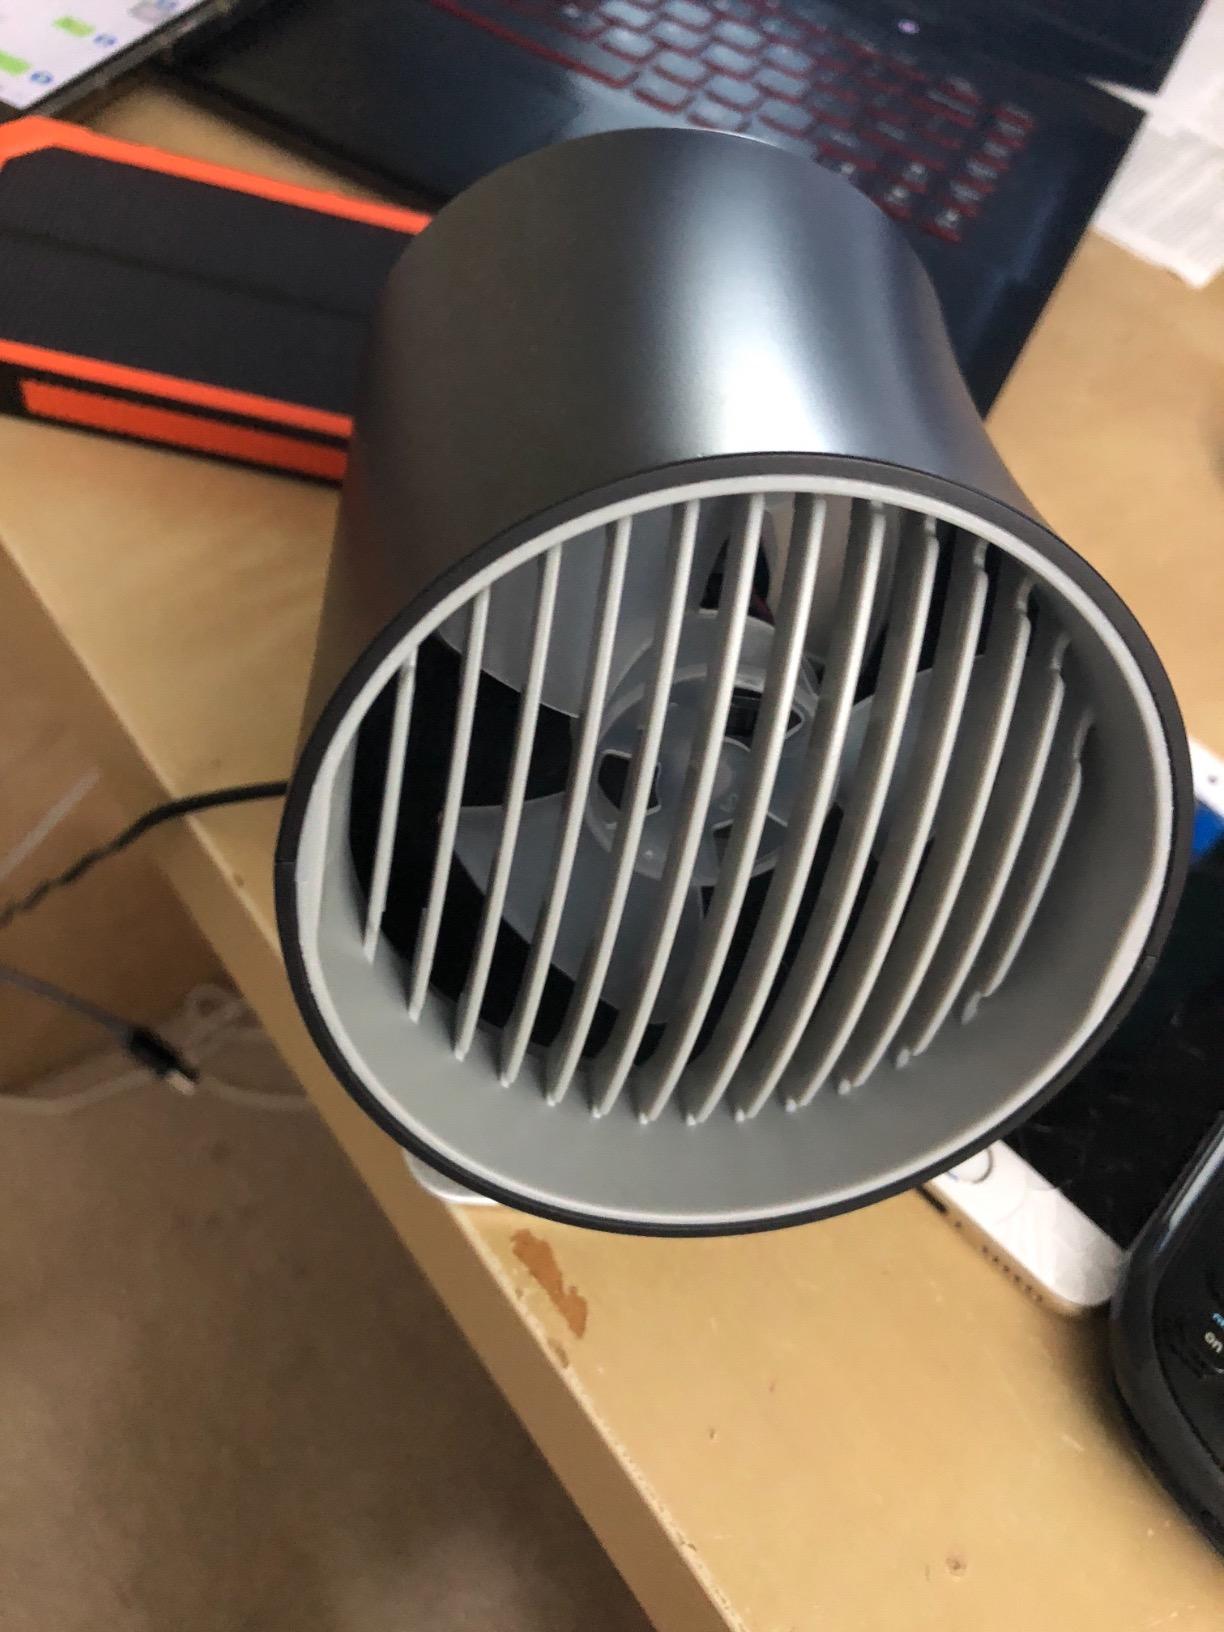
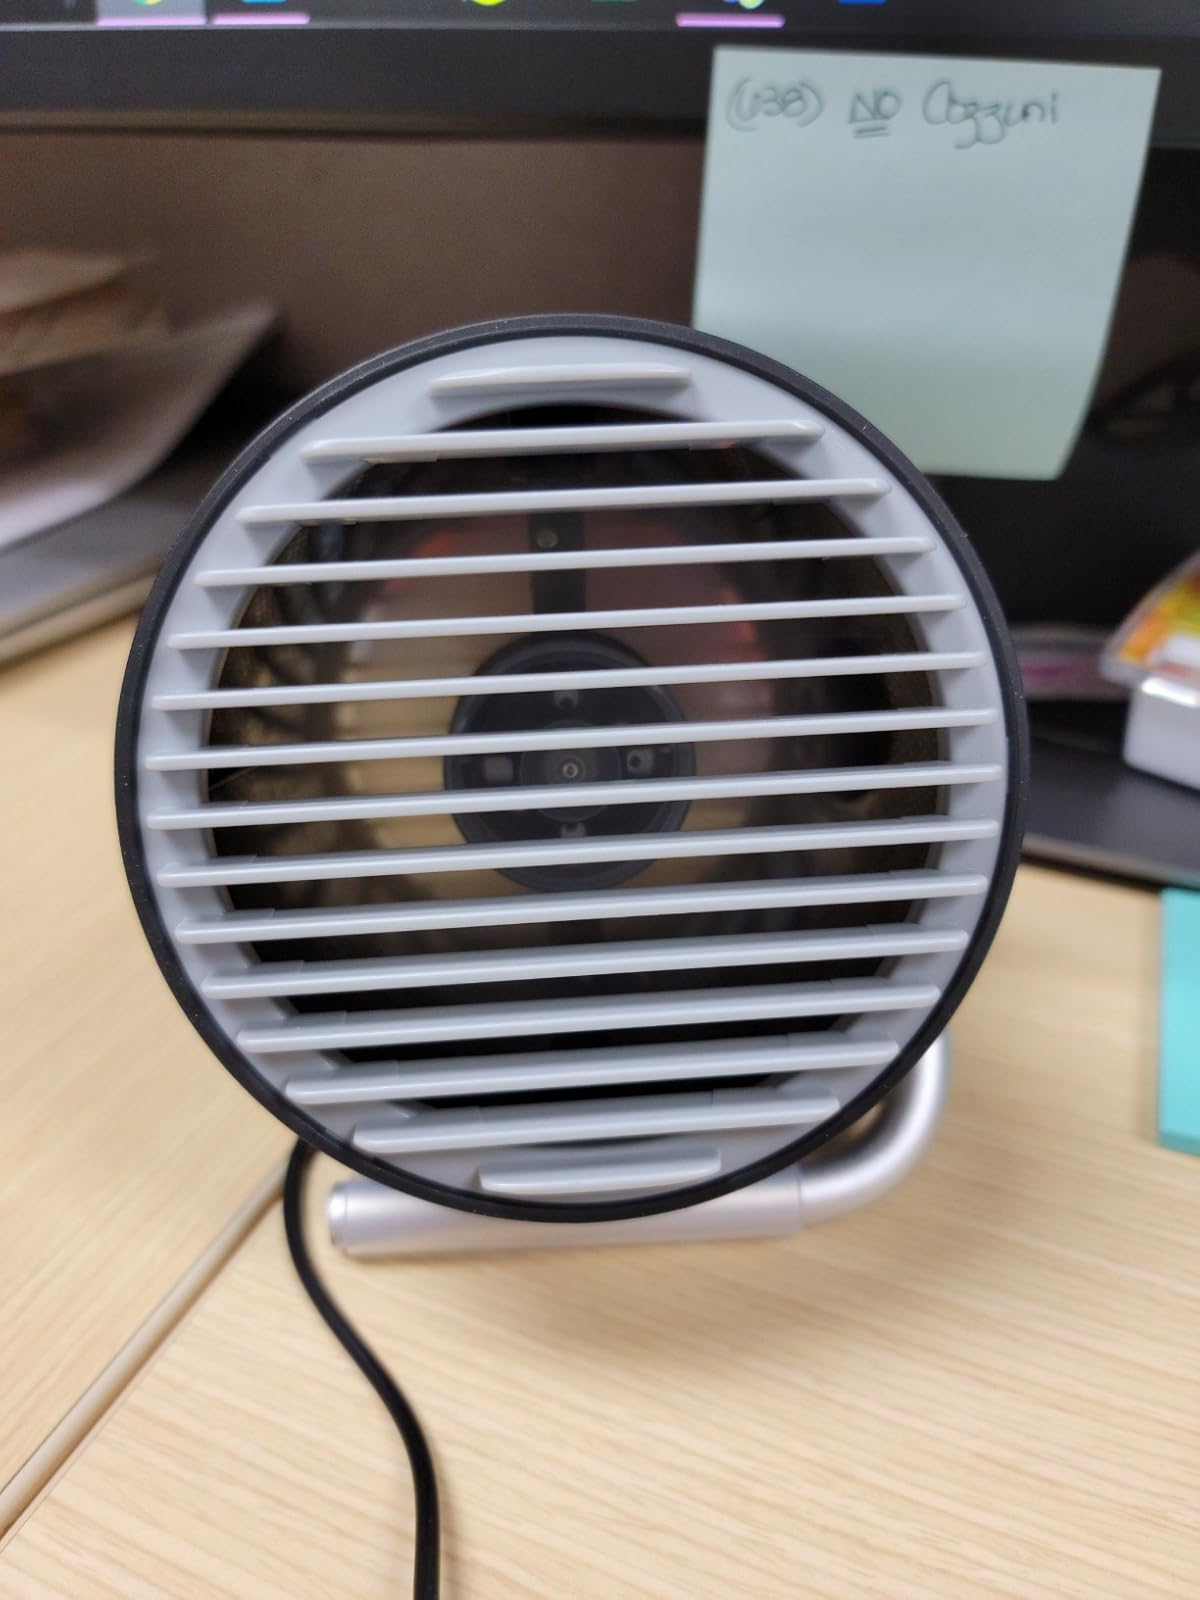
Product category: fan
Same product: no